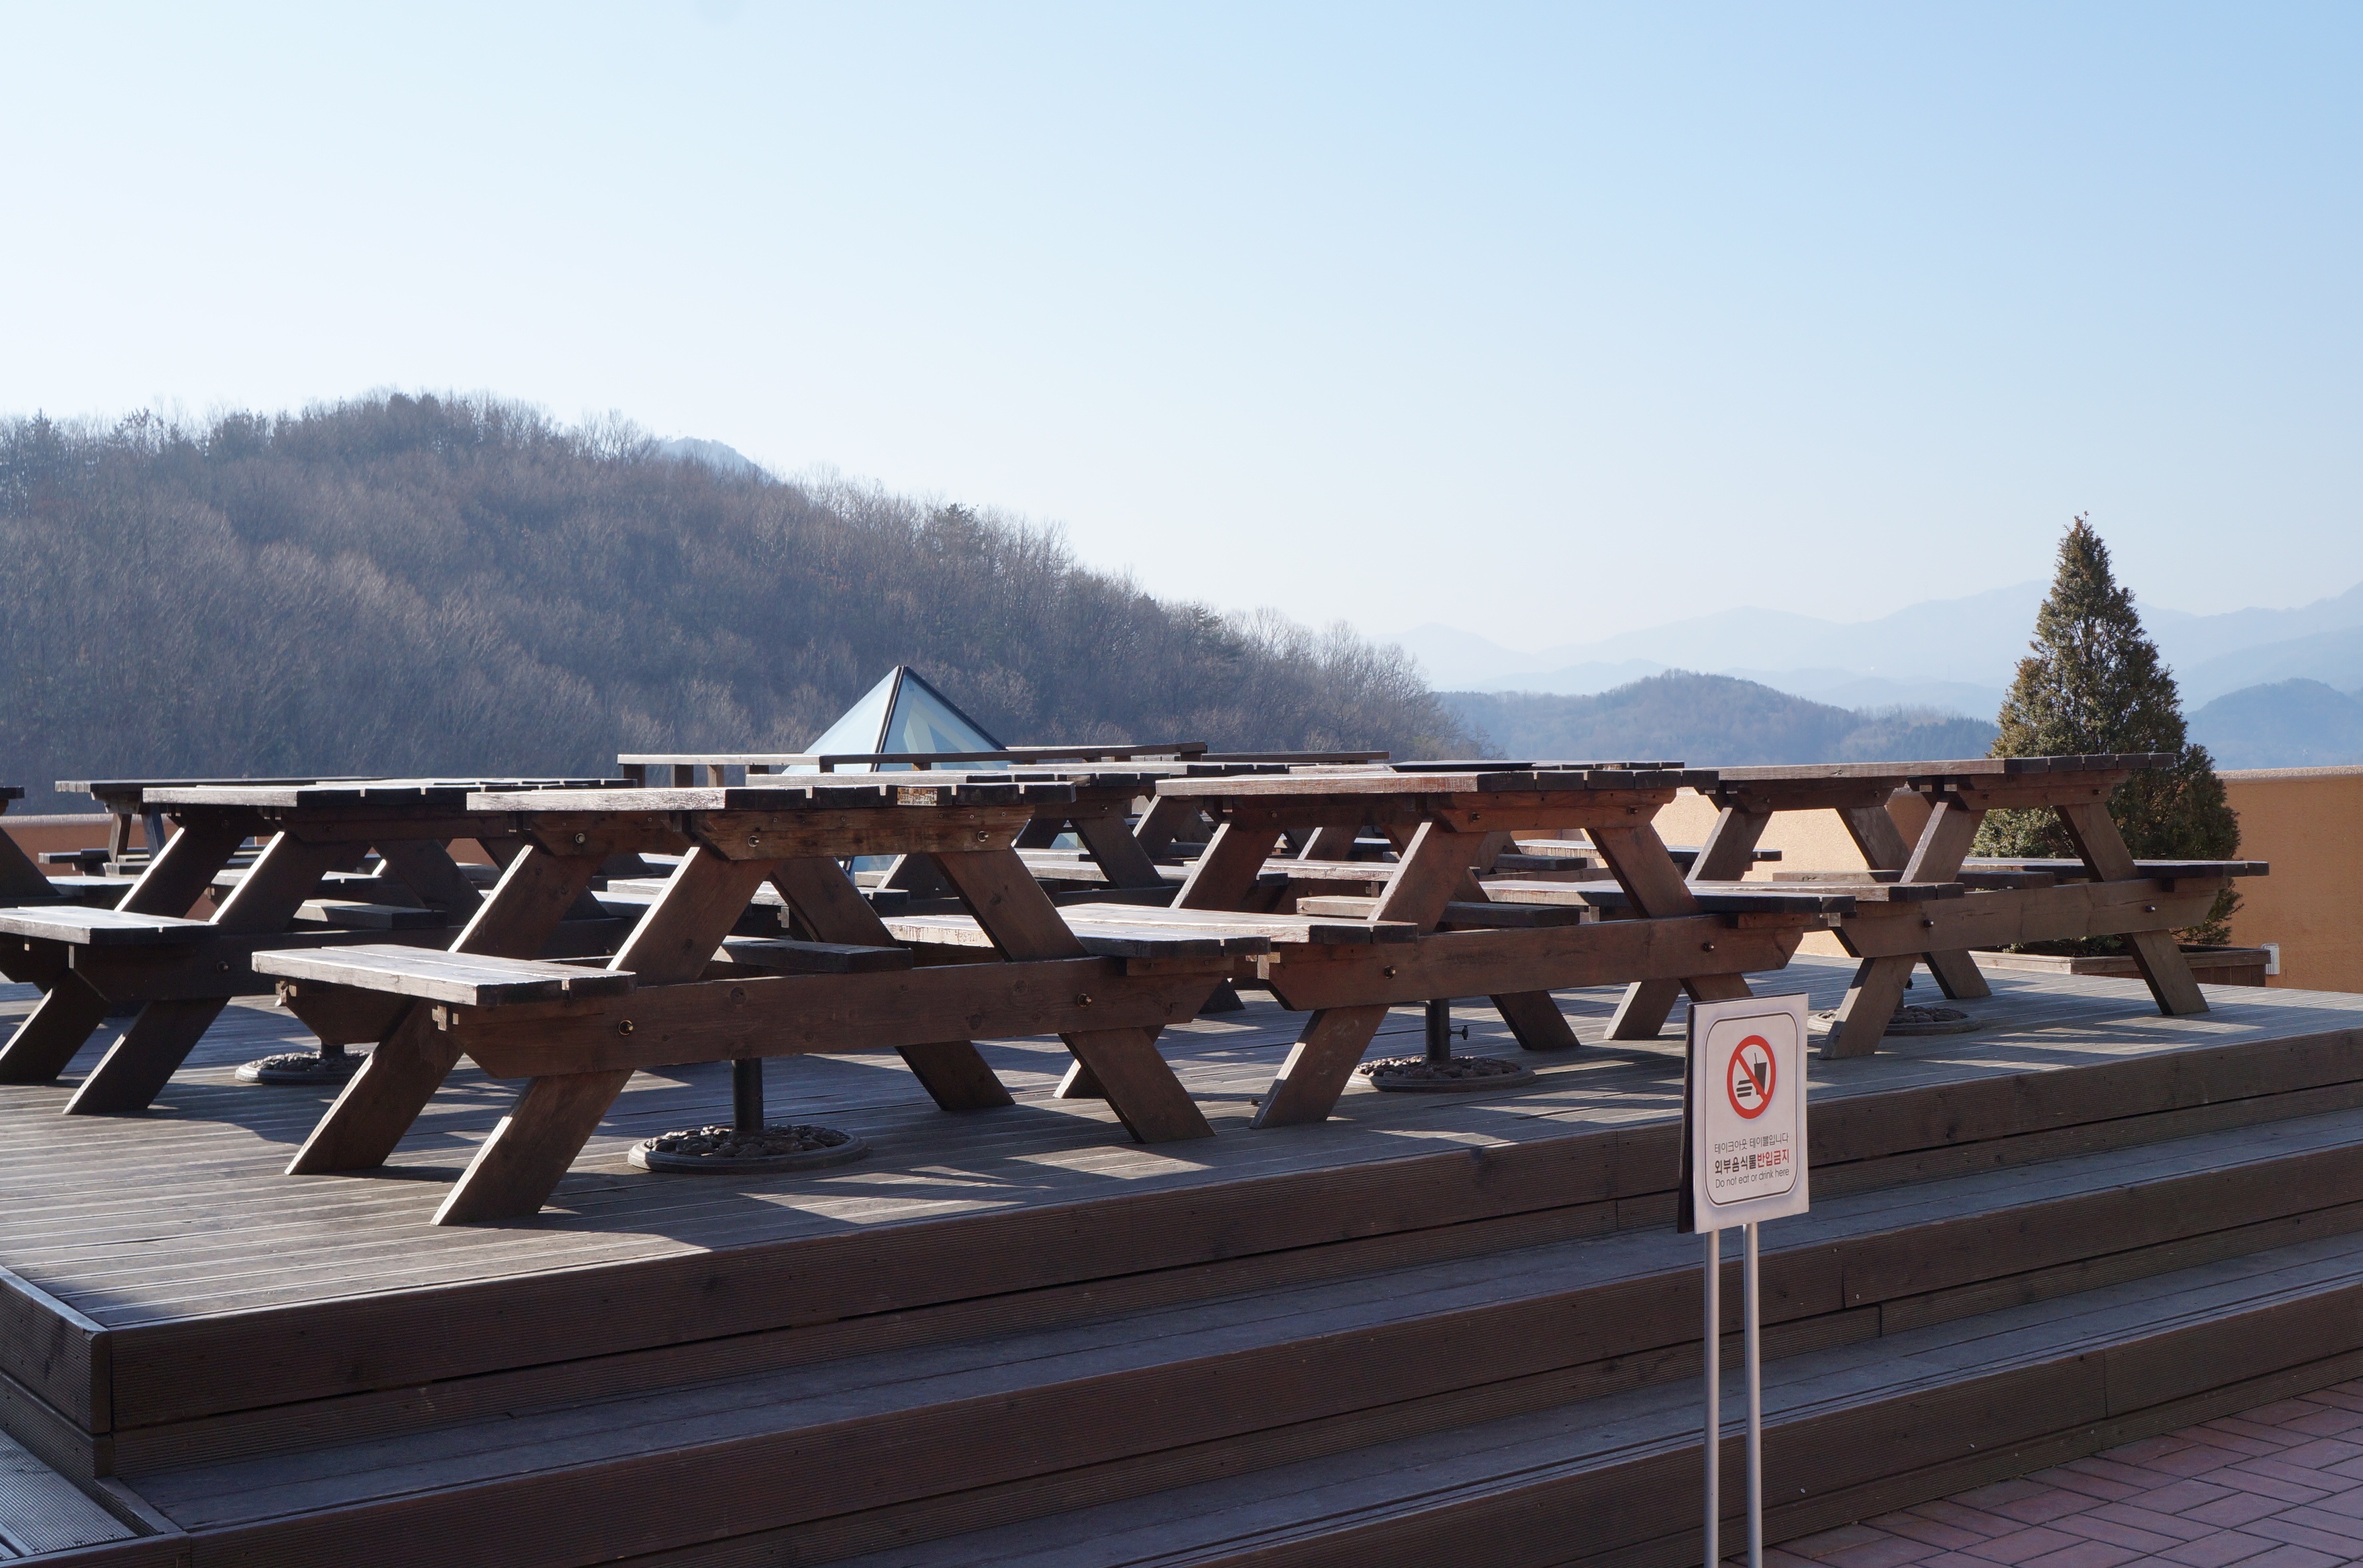
structure, bridge, roof, vehicle, scene, simple, the scenery